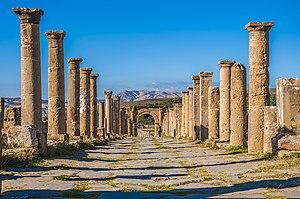
ruines romaines, Territoires et Monuments de l'Antique Cuicul, djemila , wilaya de setif